Giovanni Angelini

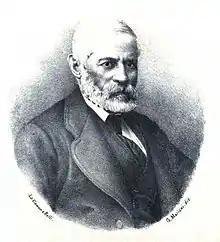
portrait of Giovanni Angelini

Giovanni Angelini was an Italian politician. He was interim Mayor of Rome from March to 16 April 1871.